Logistics

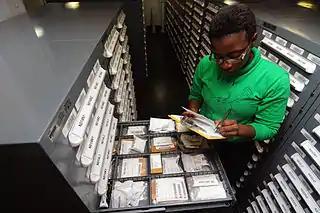
A logistics specialist inventories supplies in a storeroom aboard the aircraft carrier USS "George H. W. Bush" during Operation Enduring Freedom in the Persian Gulf in October 2011.

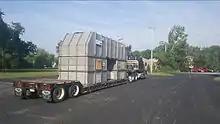
Loading of a thermal oxidizer in preparation for its transport to a manufacturing plant

The term "" is attested in English from 1846. It is from the French "logistique", which was either coined or popularized by a Swiss military officer and writer, Antoine-Henri Jomini, who defined it in his "Summary of the Art of War". The term appears in the 1830 edition, then titled "Analytic Table" ("Tableau Analytique"), and Jomini explains that it is derived from (cognate to English ), in the terms and :